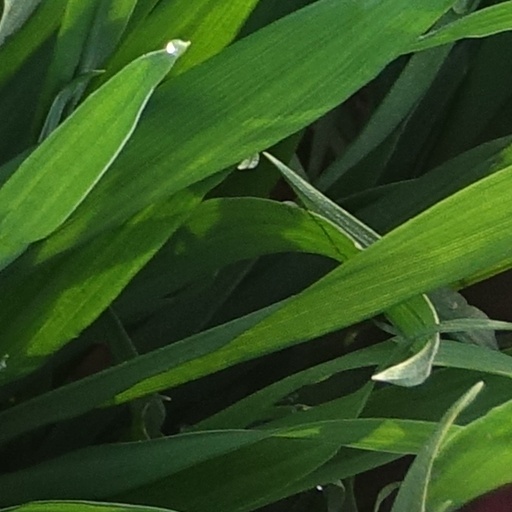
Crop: wheat